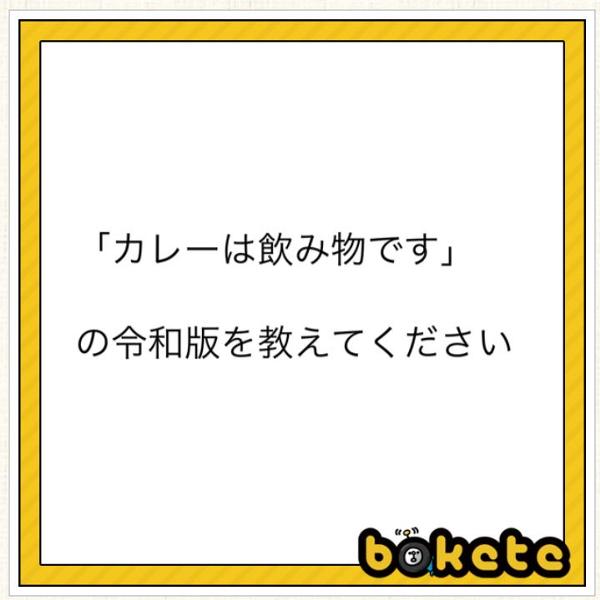
回答: マスクは下着です